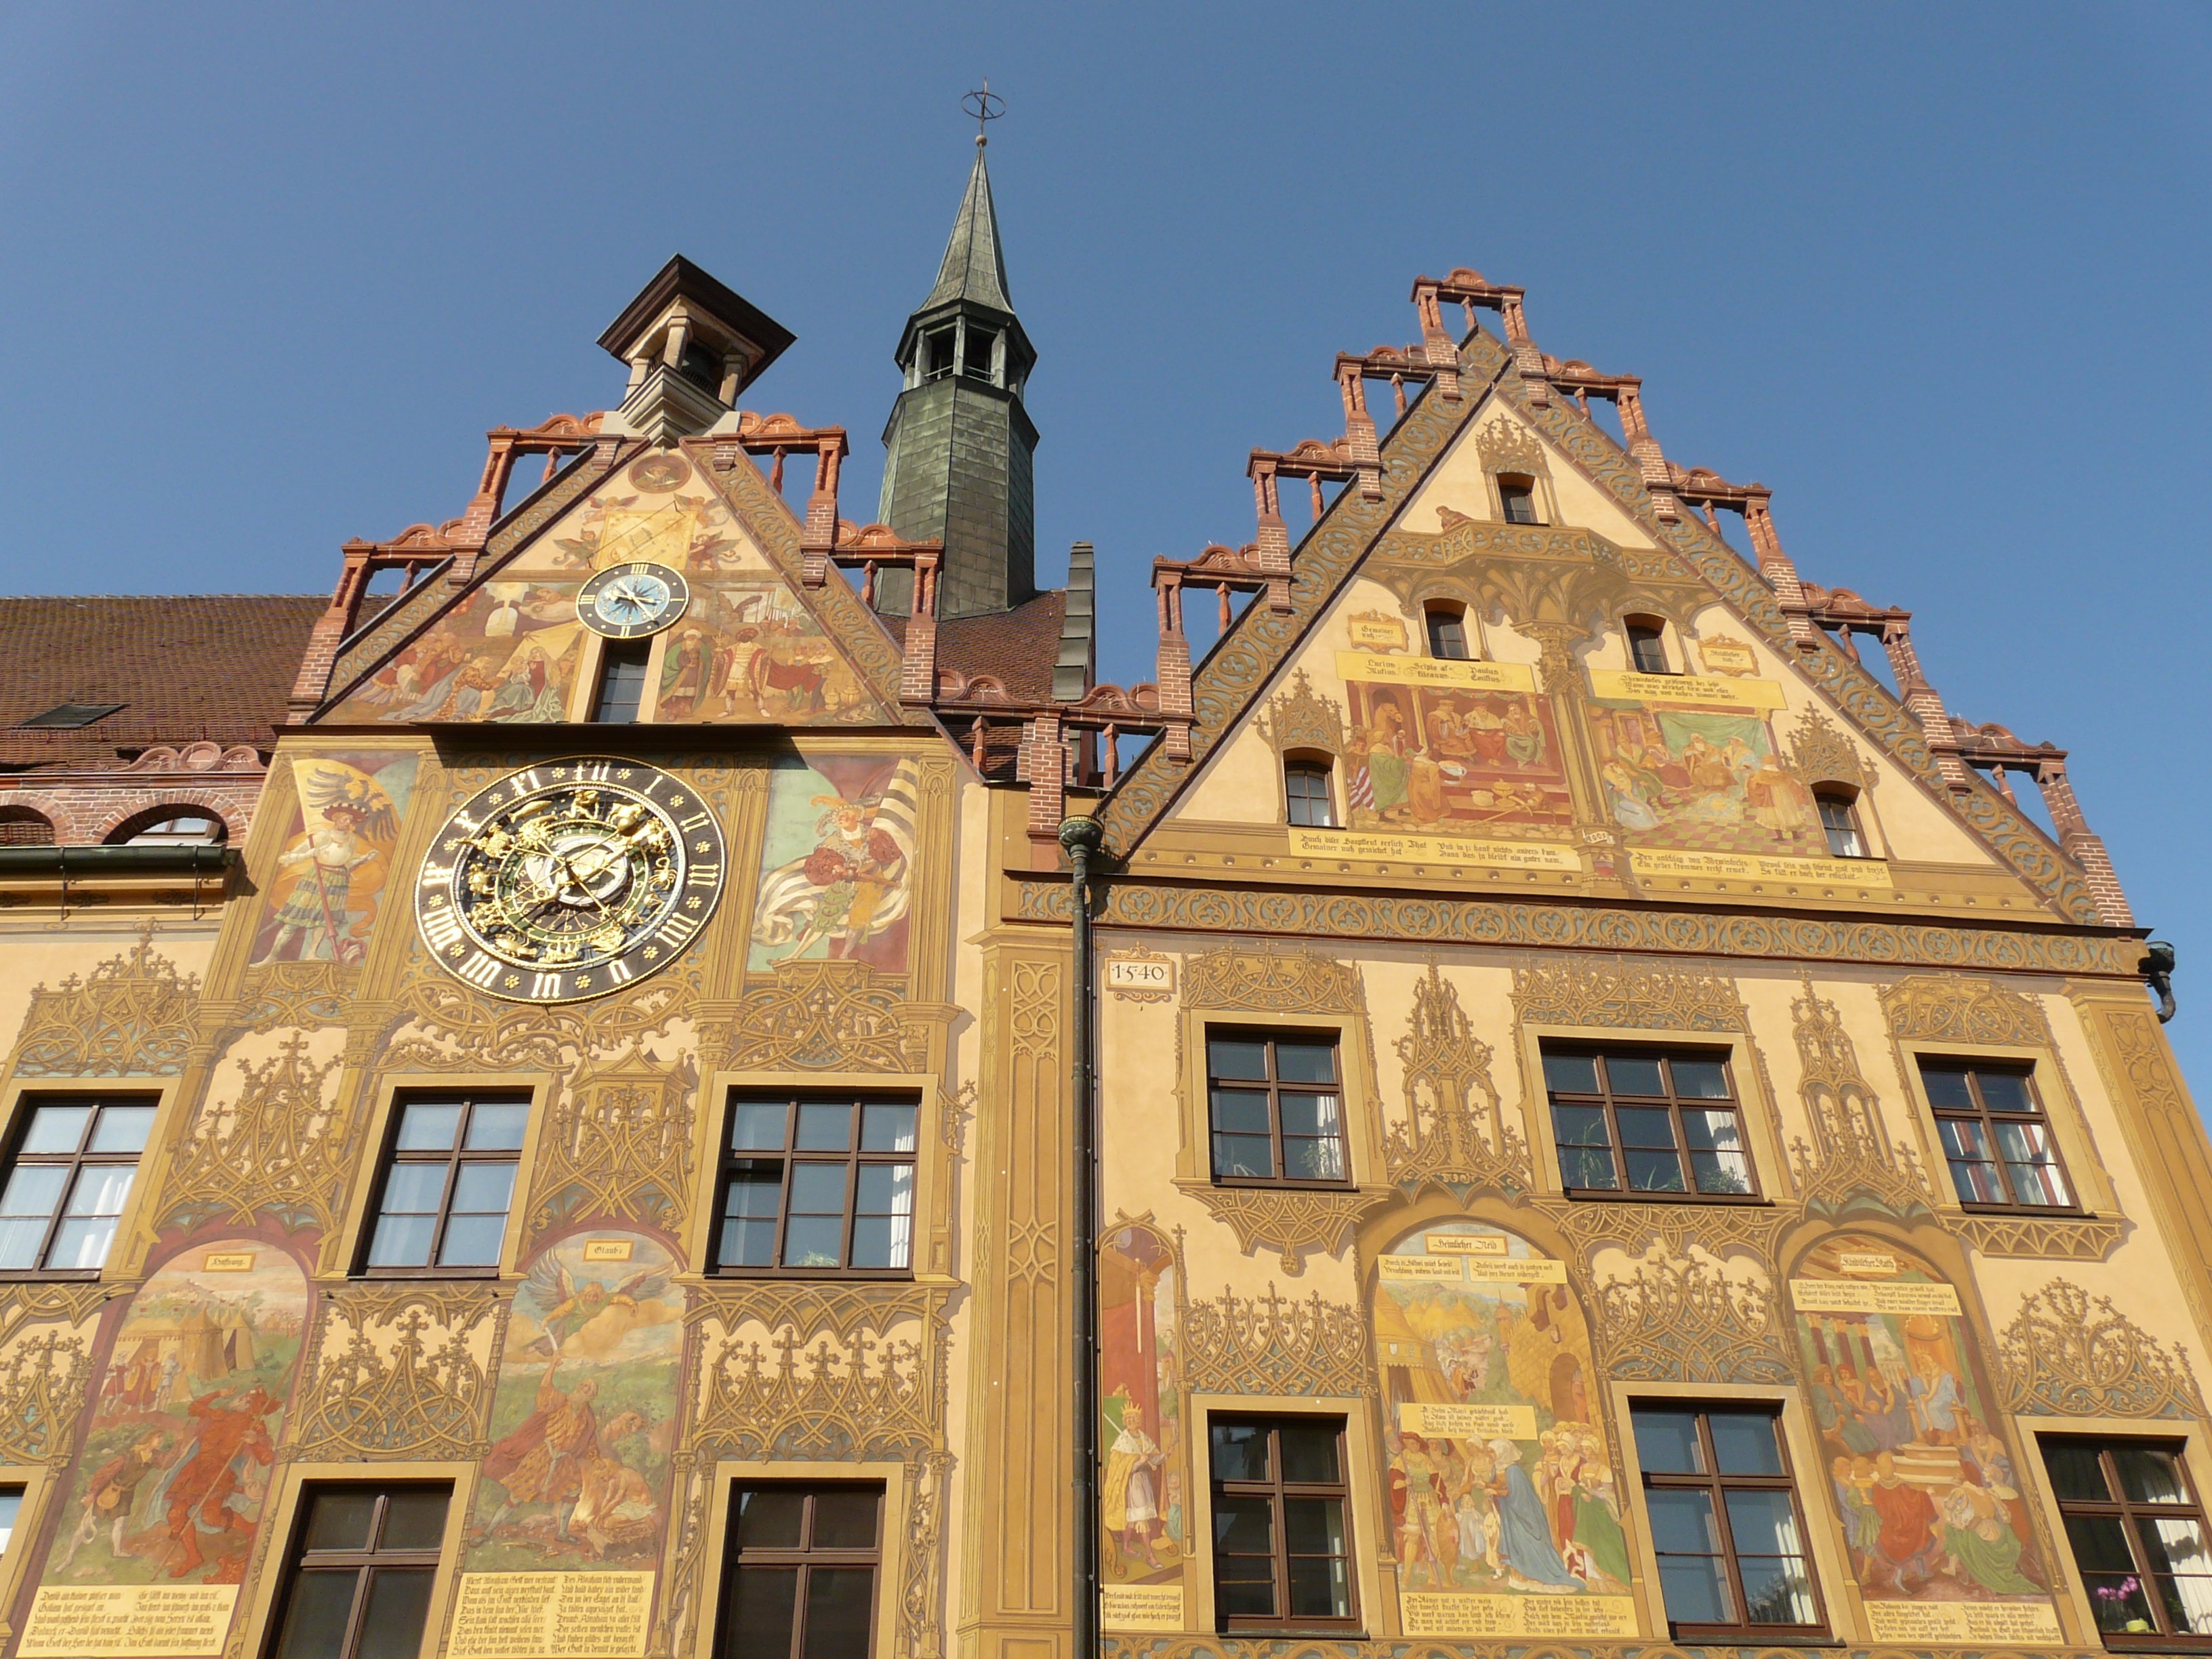
architecture, house, window, town, building, home, downtown, tower, landmark, facade, tourism, germany, estate, ulm, neighbourhood, town hall, urban area